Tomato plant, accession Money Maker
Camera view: vertical (180 deg); turntable rotation: 60 degrees
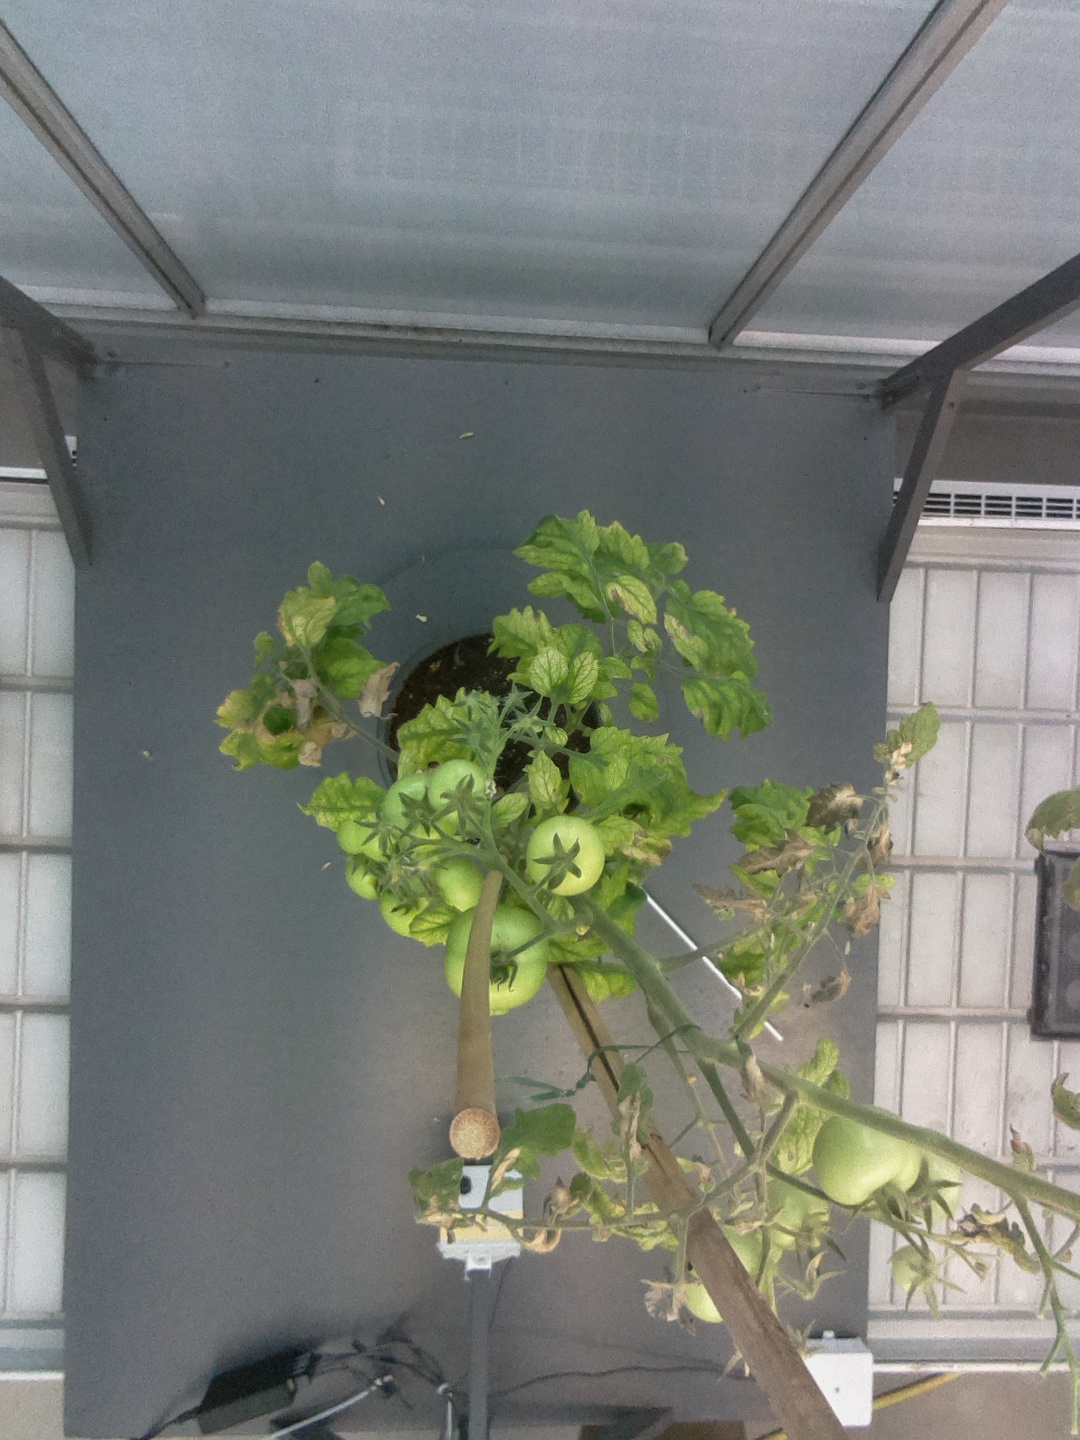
BBCH growth stage 79: 90% -100% of final fruit size